Question: Where is the man facing?
Tambaya: Ina mutumin ke kalla?
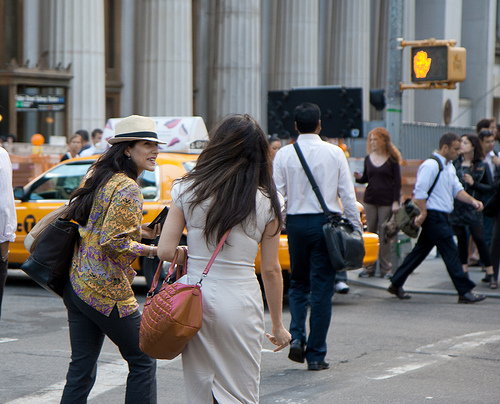
Answer: Away from the camera?.
Amsa: Ya bawa kamera baya.